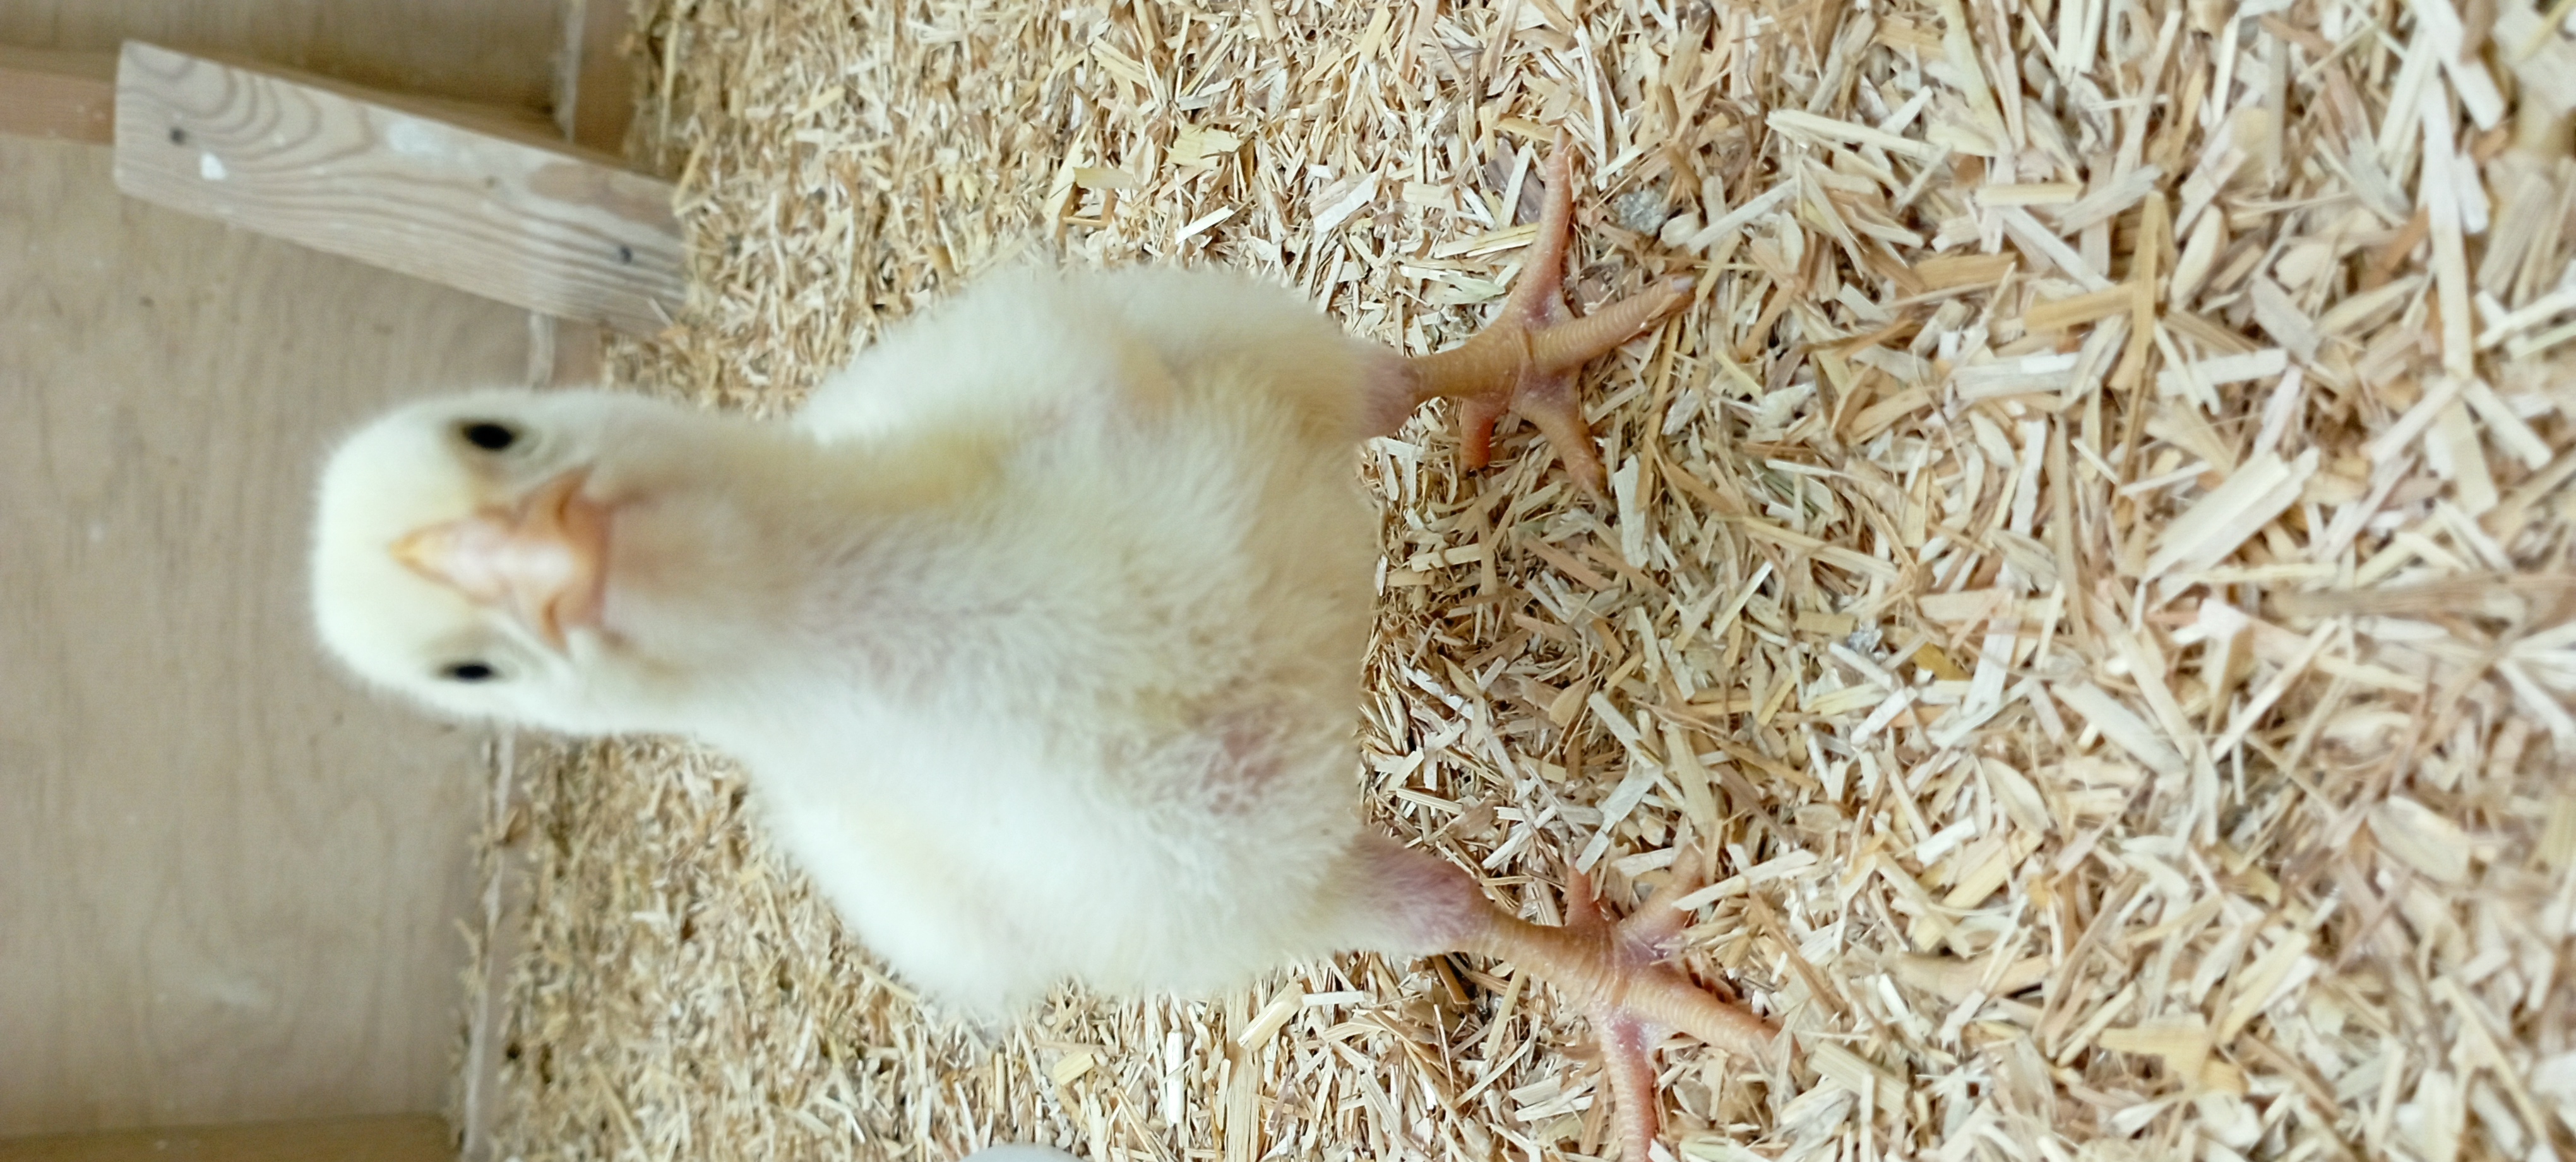
Weight: 165 g